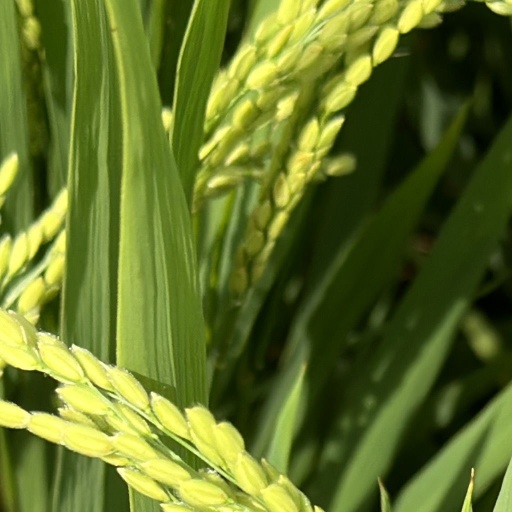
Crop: rice